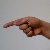
The image shows a hand gesture representing the letter 'G' in Indian Sign Language.